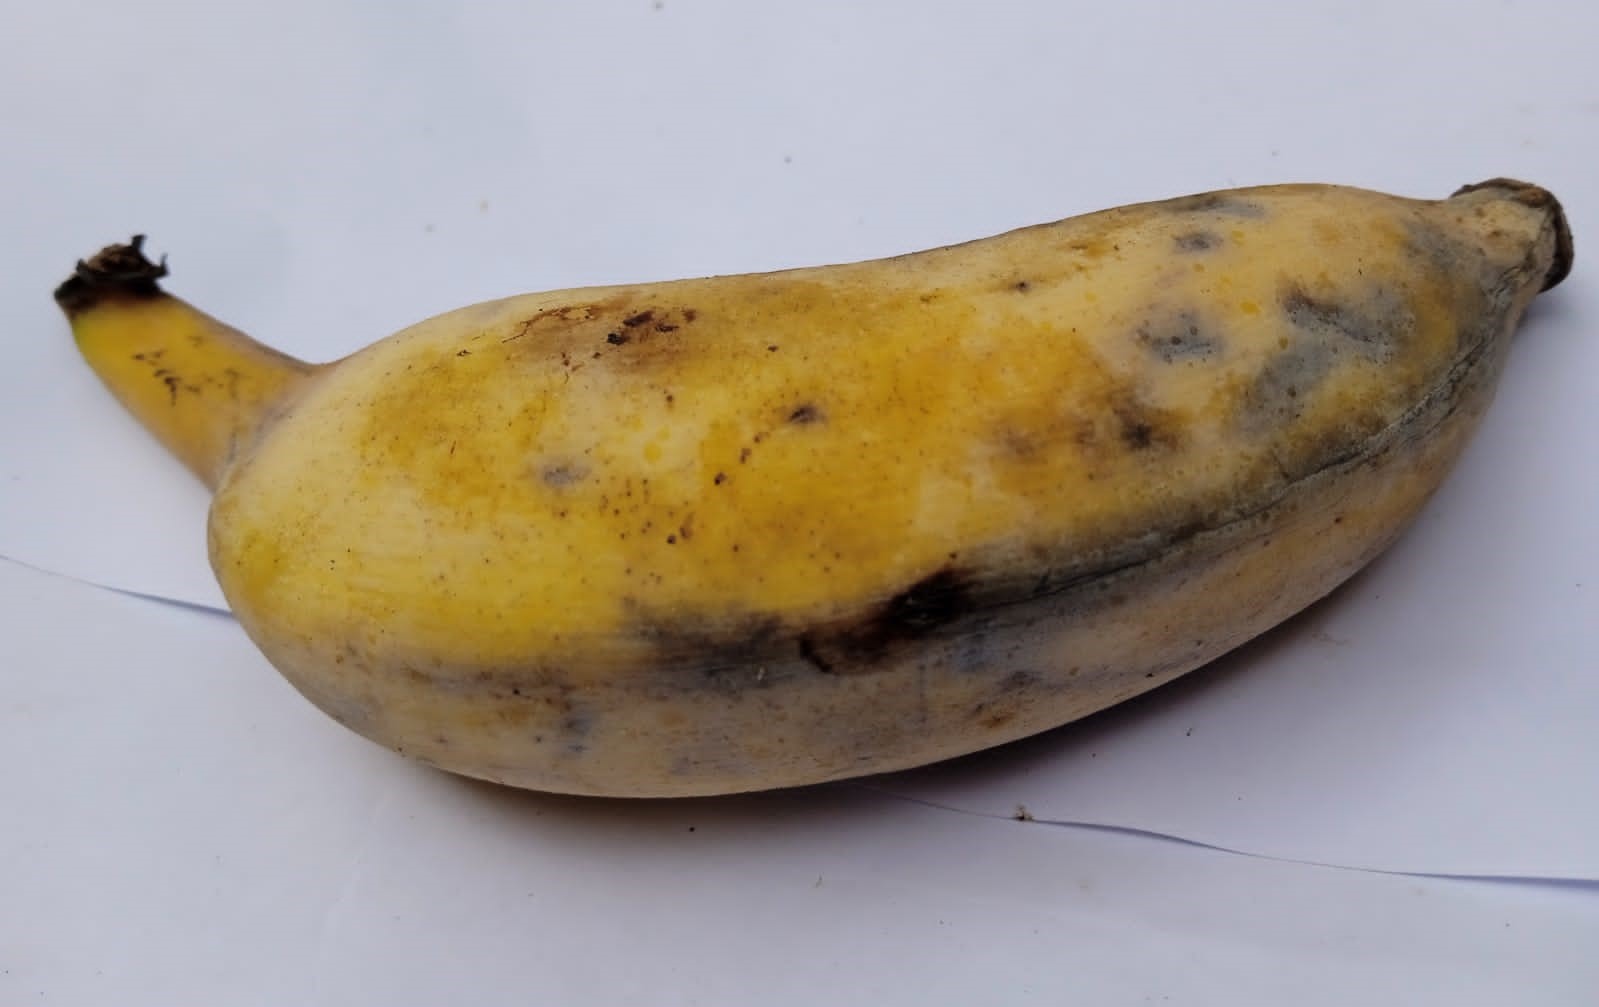
Fruit: banana
Condition: fresh